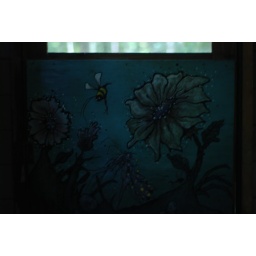
Art left behind in treehouse on screen door by previous visitors